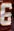
Number: 6